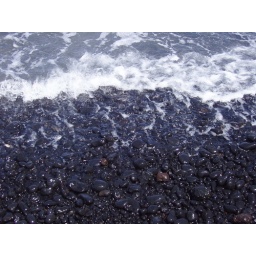
smooth lava rocks that are ever so slowly being broken down into sand over time....